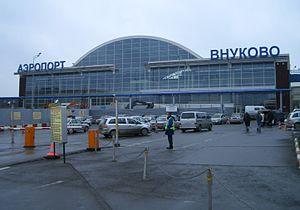
L'aéroport international de Vnoukovo [en cyrillique Международный аэропорт Внуково] est situé à Moscou en Russie, à 28 km au sud-ouest du centre-ville. C'est l'un des trois aéroports les plus importants de la capitale russe.